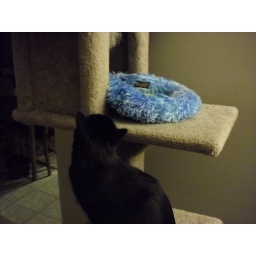
Freya moving in on the cat bed in the cat tree